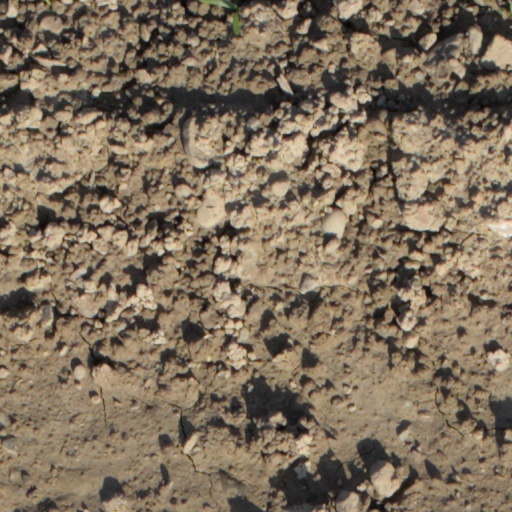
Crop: wheat